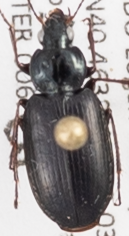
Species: Agonum placidum
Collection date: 2014-08-05
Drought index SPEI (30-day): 0.05
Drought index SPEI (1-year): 0.71
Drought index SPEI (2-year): -0.728